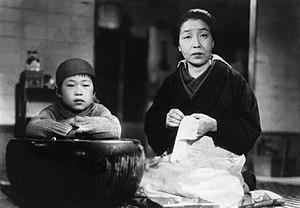
Récit d'un propriétaire est un film japonais réalisé par Yasujirō Ozu, sorti en 1947.
Chōko Iida est une actrice japonaise née le 15 avril 1897 et morte le 26 décembre 1972.